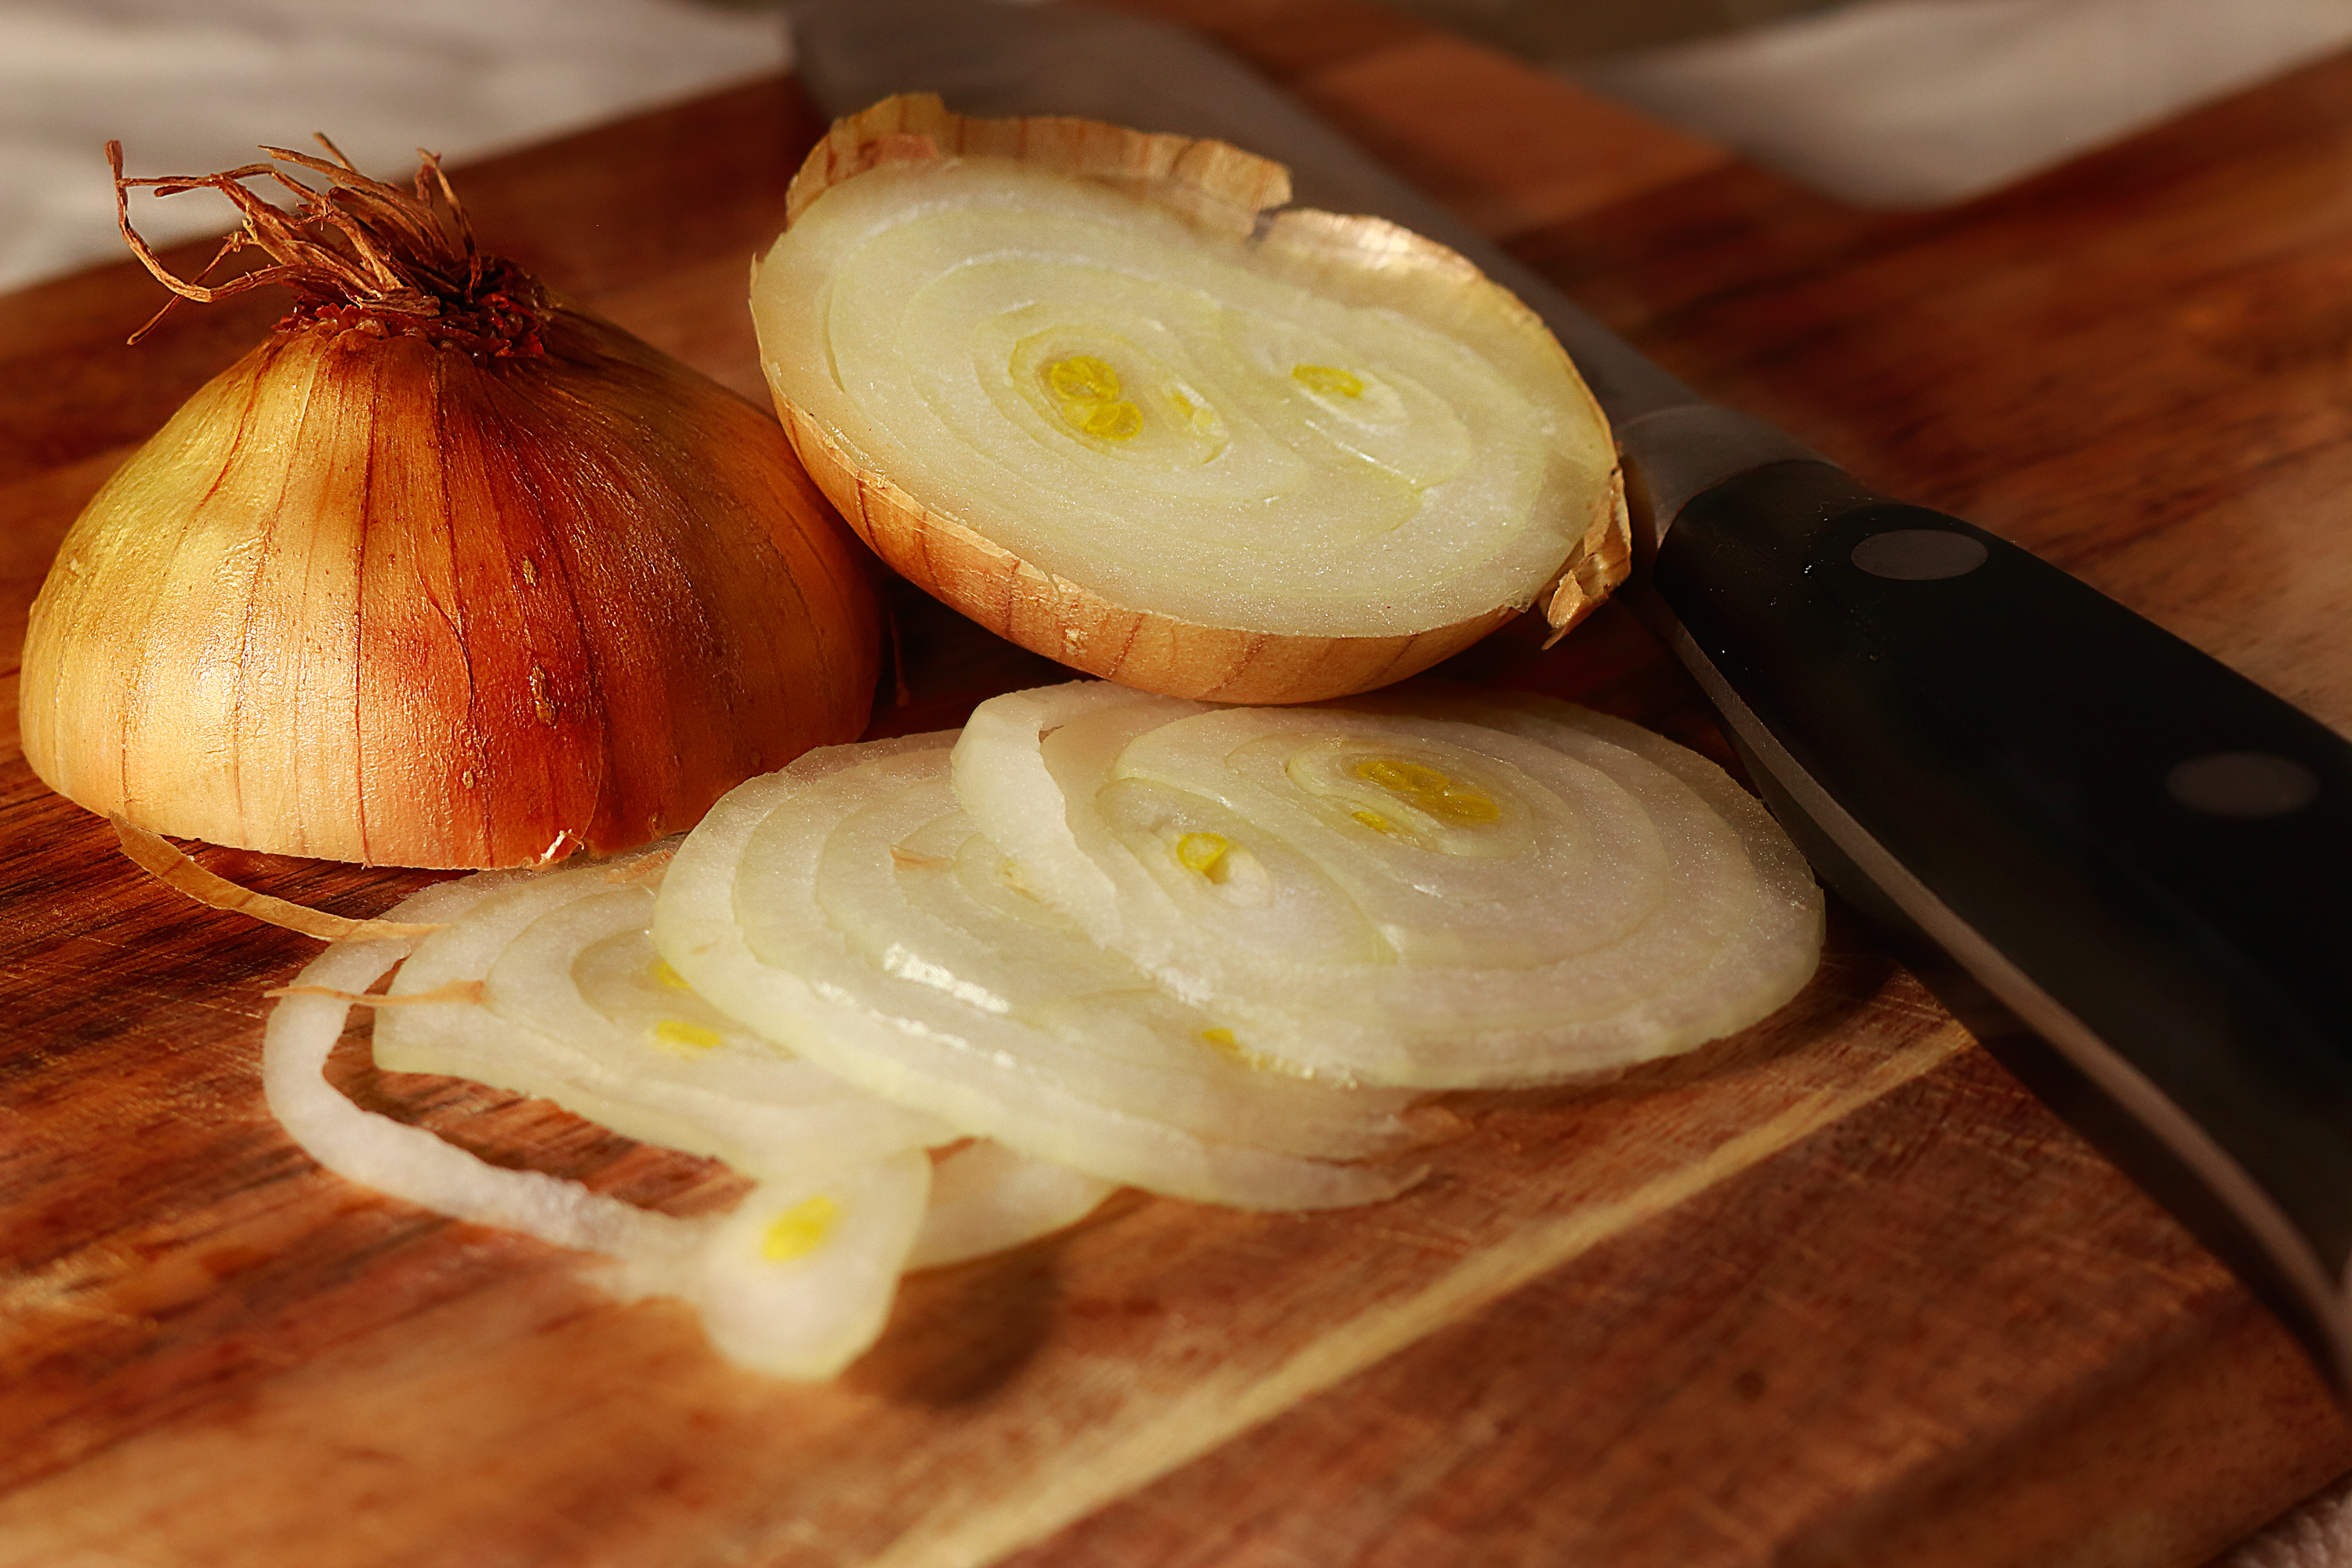
onion, gastronomy, knife, cutting wood, food, ingredient, yellow onion, vegetable, dish, produce, cuisine, Pearl onion, plant, allium, shallot, comfort food, amaryllis family